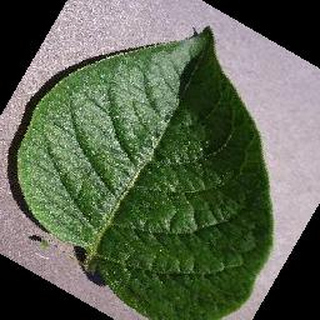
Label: healthy_potato